Helen McCrory

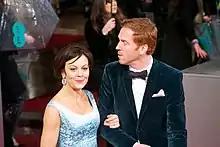
McCrory and Damian Lewis at the 2013 BAFTA Awards

On 4 July 2007, McCrory married actor Damian Lewis; the couple had a daughter, Manon (born 2006), and a son, Gulliver (born 2007). Their main home was in Tufnell Park, north London, and they had another near Sudbury in Suffolk.